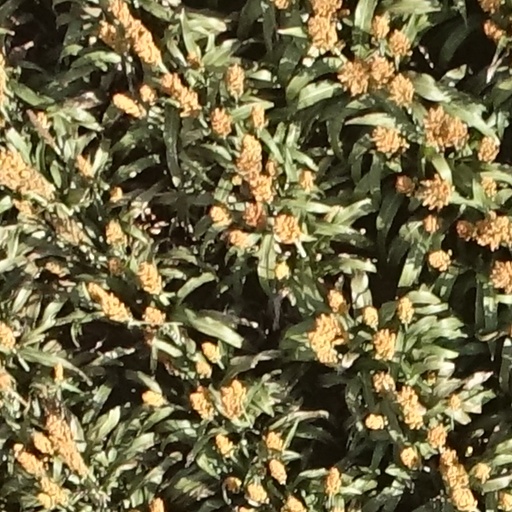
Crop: sorghum